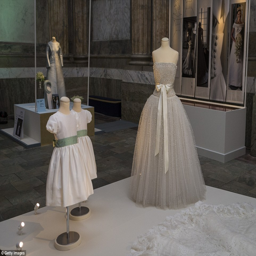
and the bridesmaids looked just as resplendent : bridal party 's dresses are also on display